Suzuki Carry

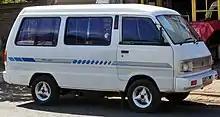
Suzuki Carry 1.0 (ST100) minibus, coachbuilt by Podo Joyo

In Indonesia, the seventh generation Carry and Super Carry were assembled by Suzuki Indomobil Motor beginning in 1983, fitted with the well-known 970 cc F10A engine with . This carried the ST100 model code, and was also available as a minivan. Thanks to a locally developed rear body with a longer overhang and a wheelbase extended by , it was about longer than the Carrys sold elsewhere, which allowed a third row of seats to be fitted. Unlike other markets, the minivan version did not equipped with sliding doors and lift up tailgate.